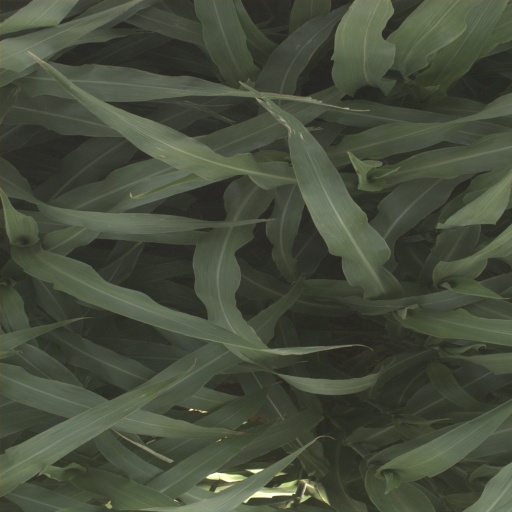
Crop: sorghum